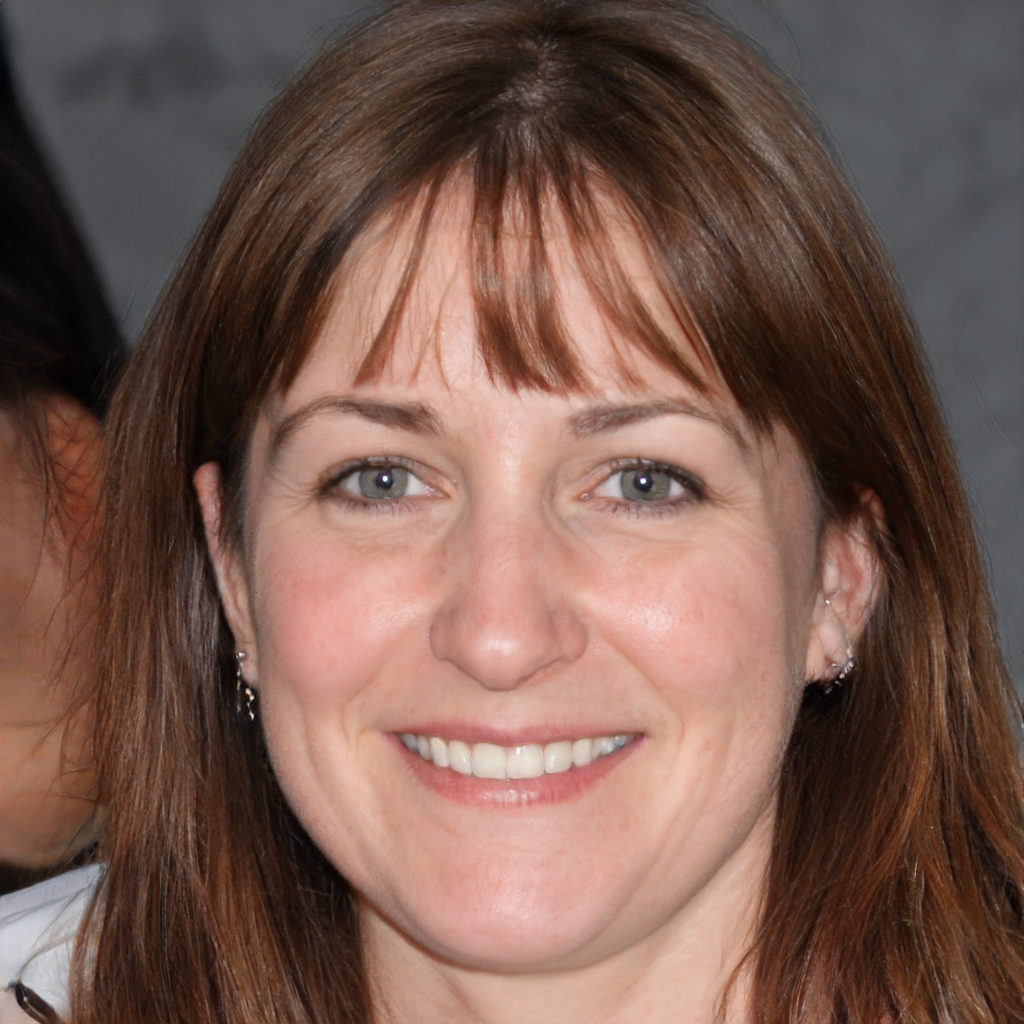
Gender: Female